Premiership of Margaret Thatcher

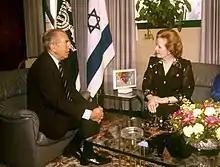
Thatcher at the home of Israeli president Chaim Herzog in 1986

On the early morning of 12 October 1984, the day before her 59th birthday, Thatcher escaped injury in the Brighton hotel bombing during the Conservative Party Conference when the hotel was bombed by the Provisional Irish Republican Army (IRA). Five people died in the attack, including Roberta Wakeham, wife of the Government's Chief Whip John Wakeham, and Conservative MP Sir Anthony Berry. A prominent member of the Cabinet, Norman Tebbit, was injured, and his wife Margaret was left paralysed. Thatcher herself escaped assassination by sheer luck. She insisted that the conference open on time the next day and made her speech as planned in defiance of the bombers, a gesture which won widespread approval across the political spectrum.